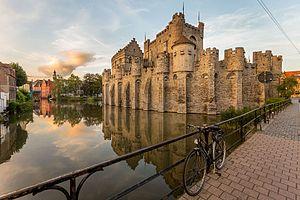
Le château des comtes est un château situé dans la ville de Gand, en Belgique, située en Région flamande, au confluent de la Lys et de l'Escaut, qui date du Moyen Âge. Le château est un des hauts lieux touristiques de la ville. Il renferme une collection d'objets de l'époque, une salle de tortures, une crypte, un donjon, des oubliettes, une étable et les pièces de résidence des comtes.
L'architecture romane est le premier grand style créé au Moyen Âge en Europe après le déclin de la civilisation gréco-romaine. Son développement est pleinement établi vers 1060 mais les premiers signes de mutation sont différents suivant les régions et il n'y a pas de consensus sur une date des débuts qui vont du VIᵉ au XIᵉ siècle. L'architecture gothique est le style qui lui succède progressivement à partir du XIIe siècle.Le dynamisme monastique, de profondes aspirations religieuses et morales, la spiritualité des routes de pèlerinages dans une Europe rendue à la paix président à la naissance de l'art roman et contribuent à en faire un style vraiment neuf et doué d'une profonde originalité. La volonté de libérer l'Église de la tutelle de pouvoirs séculiers, les croisades, la reconquête chrétienne en Espagne avec l'effondrement du califat de Cordoue, la disparition du mécénat royal ou princier font de l'art roman l'art de toute la chrétienté médiévale.